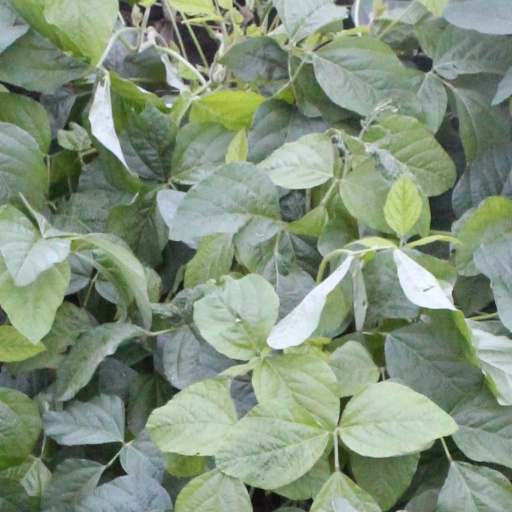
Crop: soybean